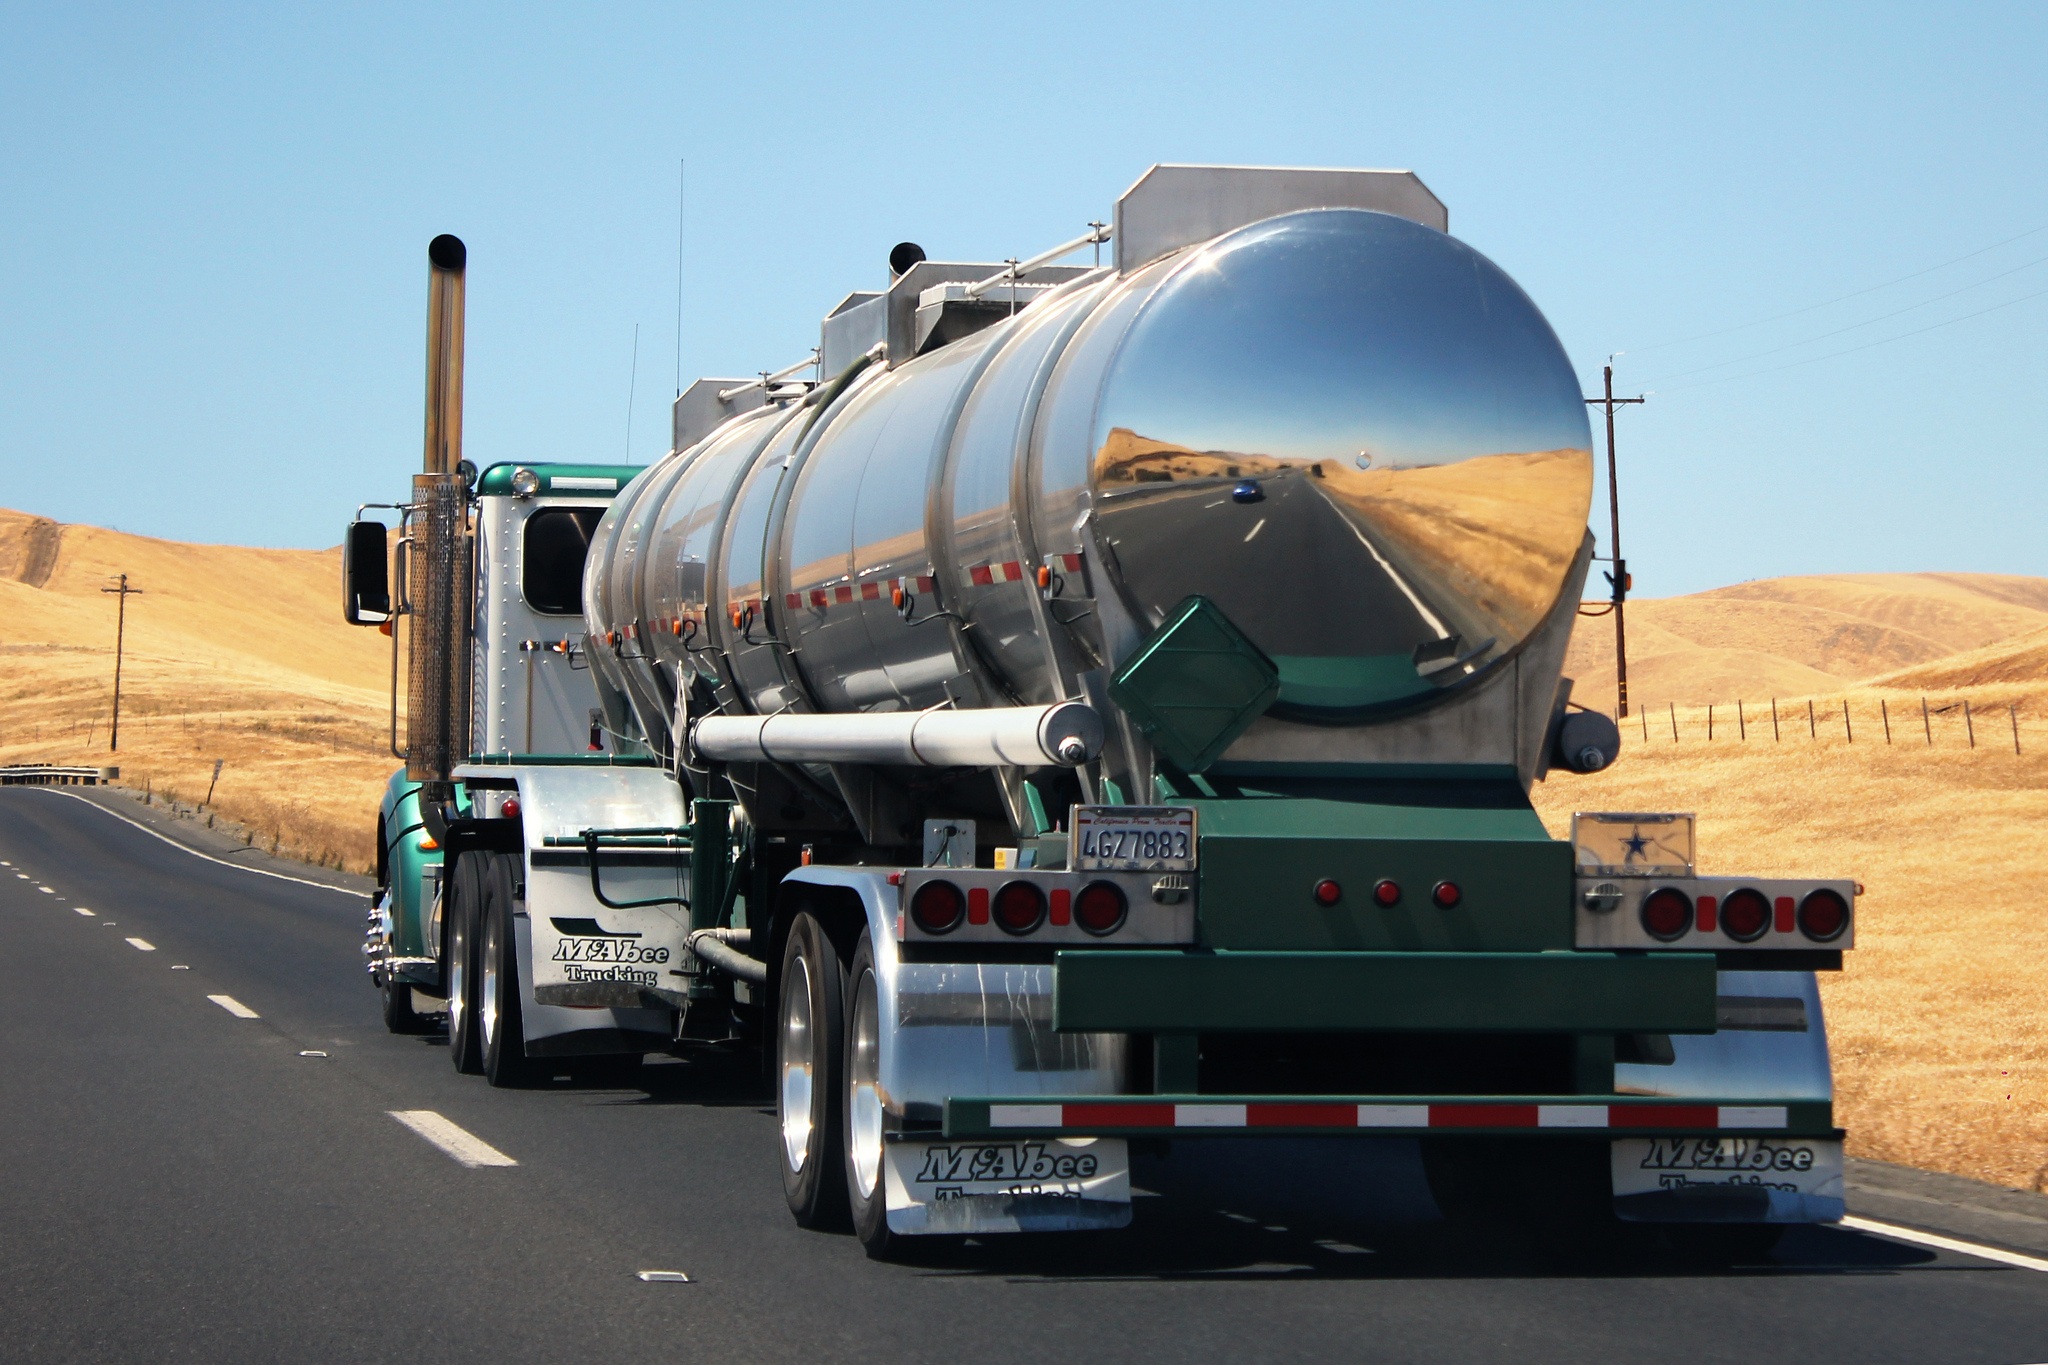
nature, light, sun, road, car, desert, highway, asphalt, travel, transport, truck, reflection, vehicle, california, mirror, wallpaper, brilliant, carrier, concrete mixer, reflections on the body, landscape sunny, truck silver